National Anthem of Colombia

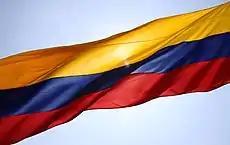
The National Anthem must be sung when raising and lowering the Colombian flag.

The rules of protocol for singing and listening to the national anthem of Colombia are regulated in articles 10 and 11 of decree 1967 of 15 August 1991. The national anthem is authorised to be played at official functions that have a patriotic character, when raising and lowering the flag of Colombia, when honouring the Blessed Sacrament and at educational events and sports competitions. It is also authorised to sing it with or without musical accompaniment by the general public.